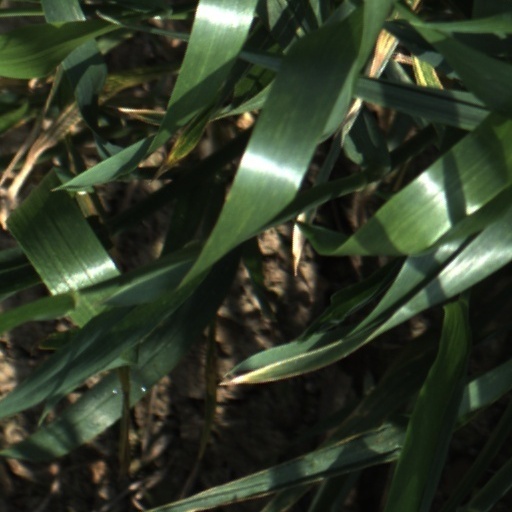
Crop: wheat